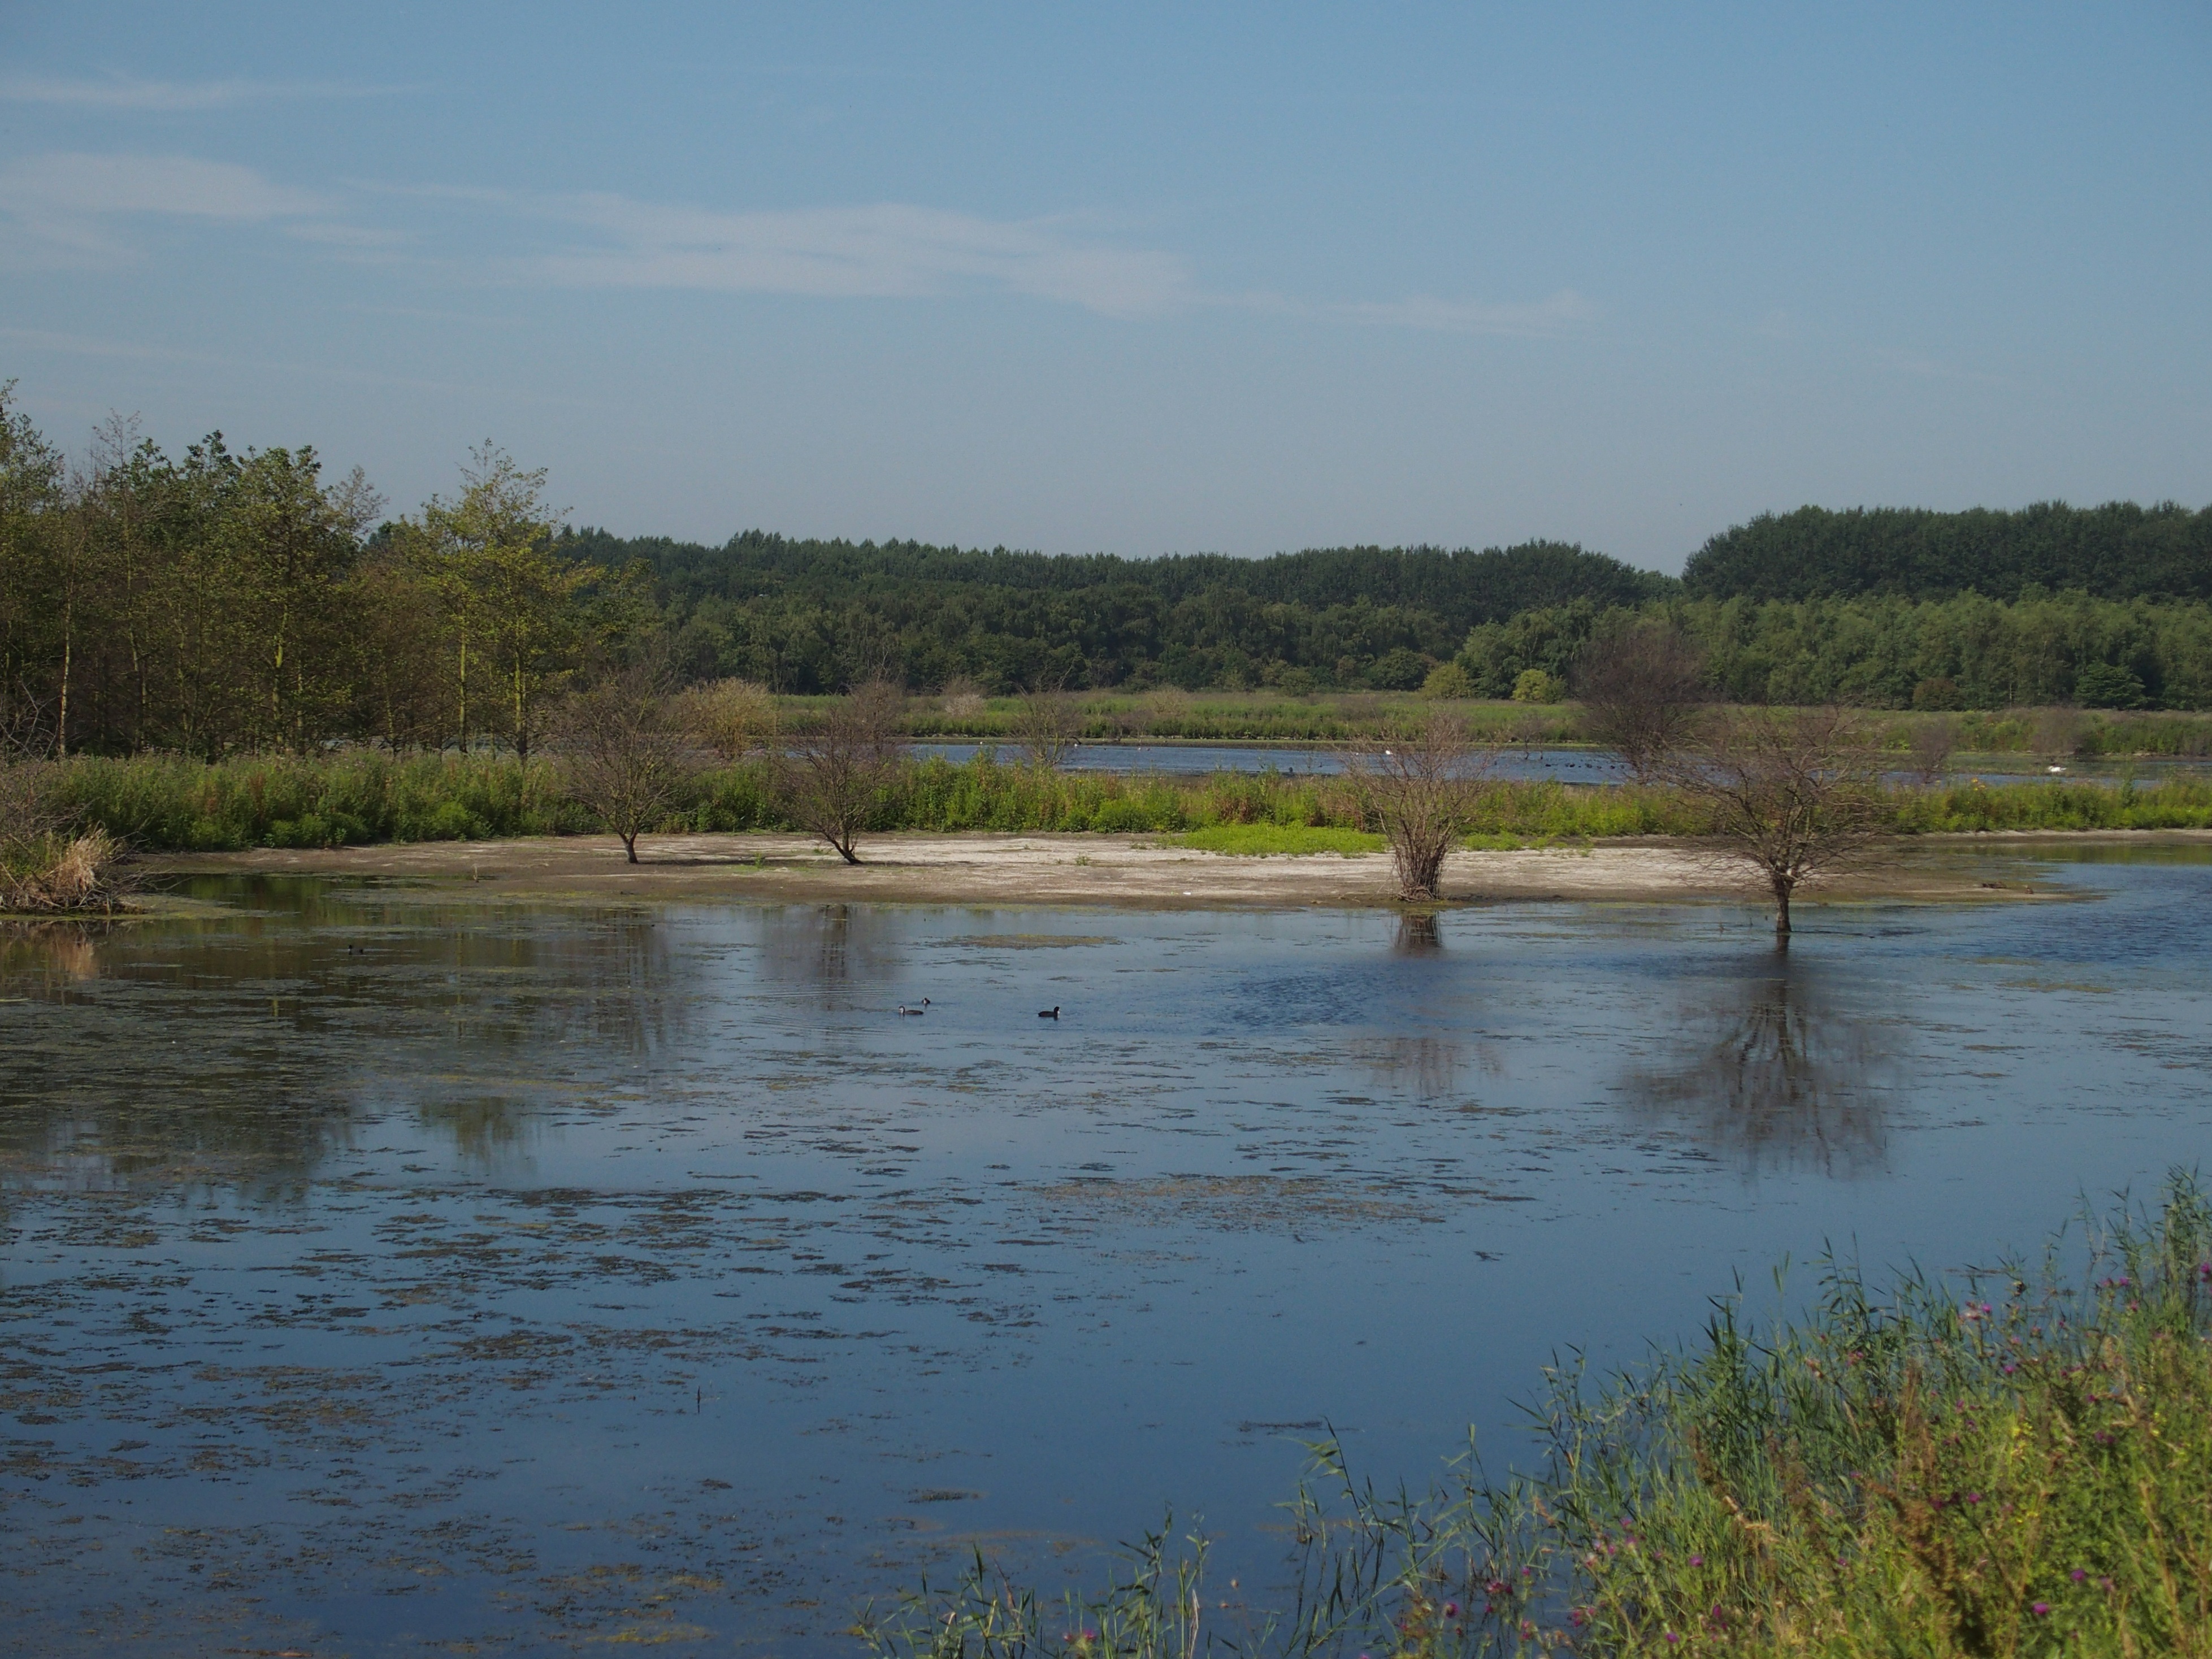
landscape, water, nature, outdoor, marsh, swamp, lake, river, pond, calm, reservoir, waterway, trees, wetland, bog, floodplain, habitat, loch, fish pond, natural environment